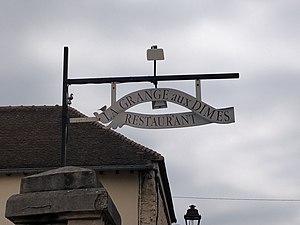
Grange aux dîmes, Wissous.
La grange aux dîmes est une ancienne grange dîmière située à Wissous, dans le département de l'Essonne, en France. Elle servait à stocker le résultat de la collecte de la dîme, c'est-à-dire un impôt en nature à destination du clergé. Depuis les années 1990, le bâtiment est utilisé comme restaurant gastronomique.